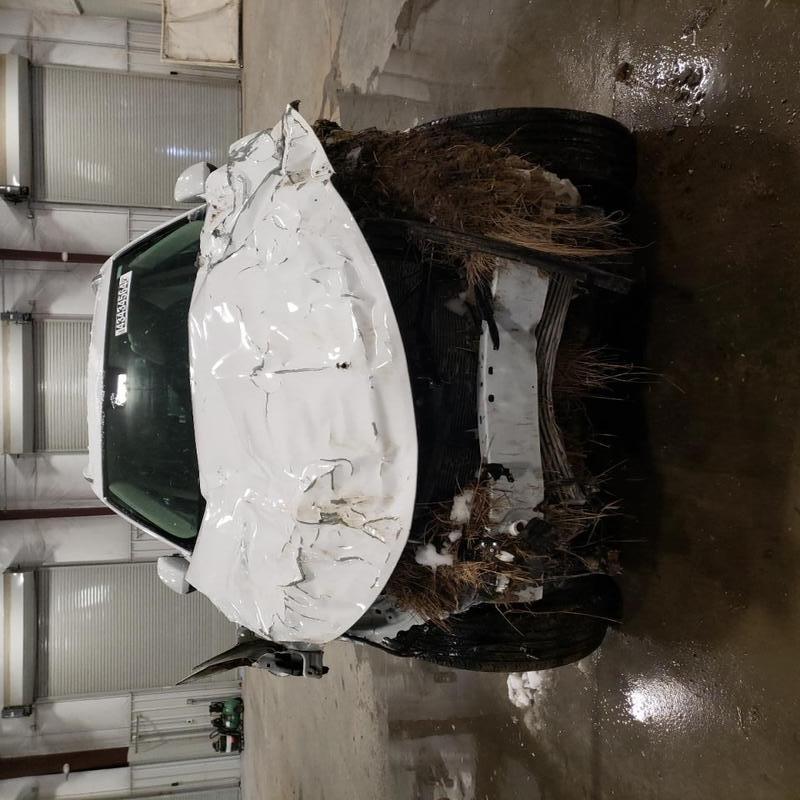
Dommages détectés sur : pare-choc avant, feu avant droit, feu avant gauche, capot, aile avant droite, aile avant gauche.
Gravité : majeur